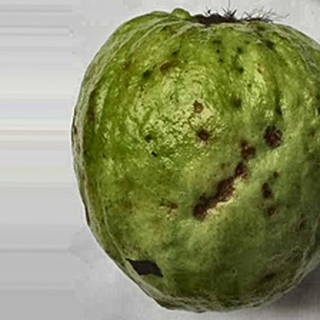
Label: guava_anthracnose